Nikaho, Akita

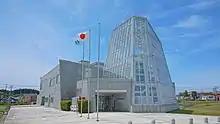
Children's Ferrite and Science Museum

The economy of Nikaho is based on commercial fishing and agriculture centered on rice cultivation, and light manufacturing. More than 80% of the manufactured goods shipment value is accounted for by the electronic components, devices, and electronic circuit manufacturing. Industry includes a large factory by the electronics firm TDK.